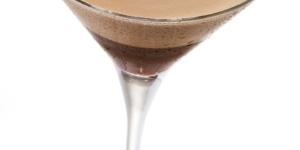
cafe romano